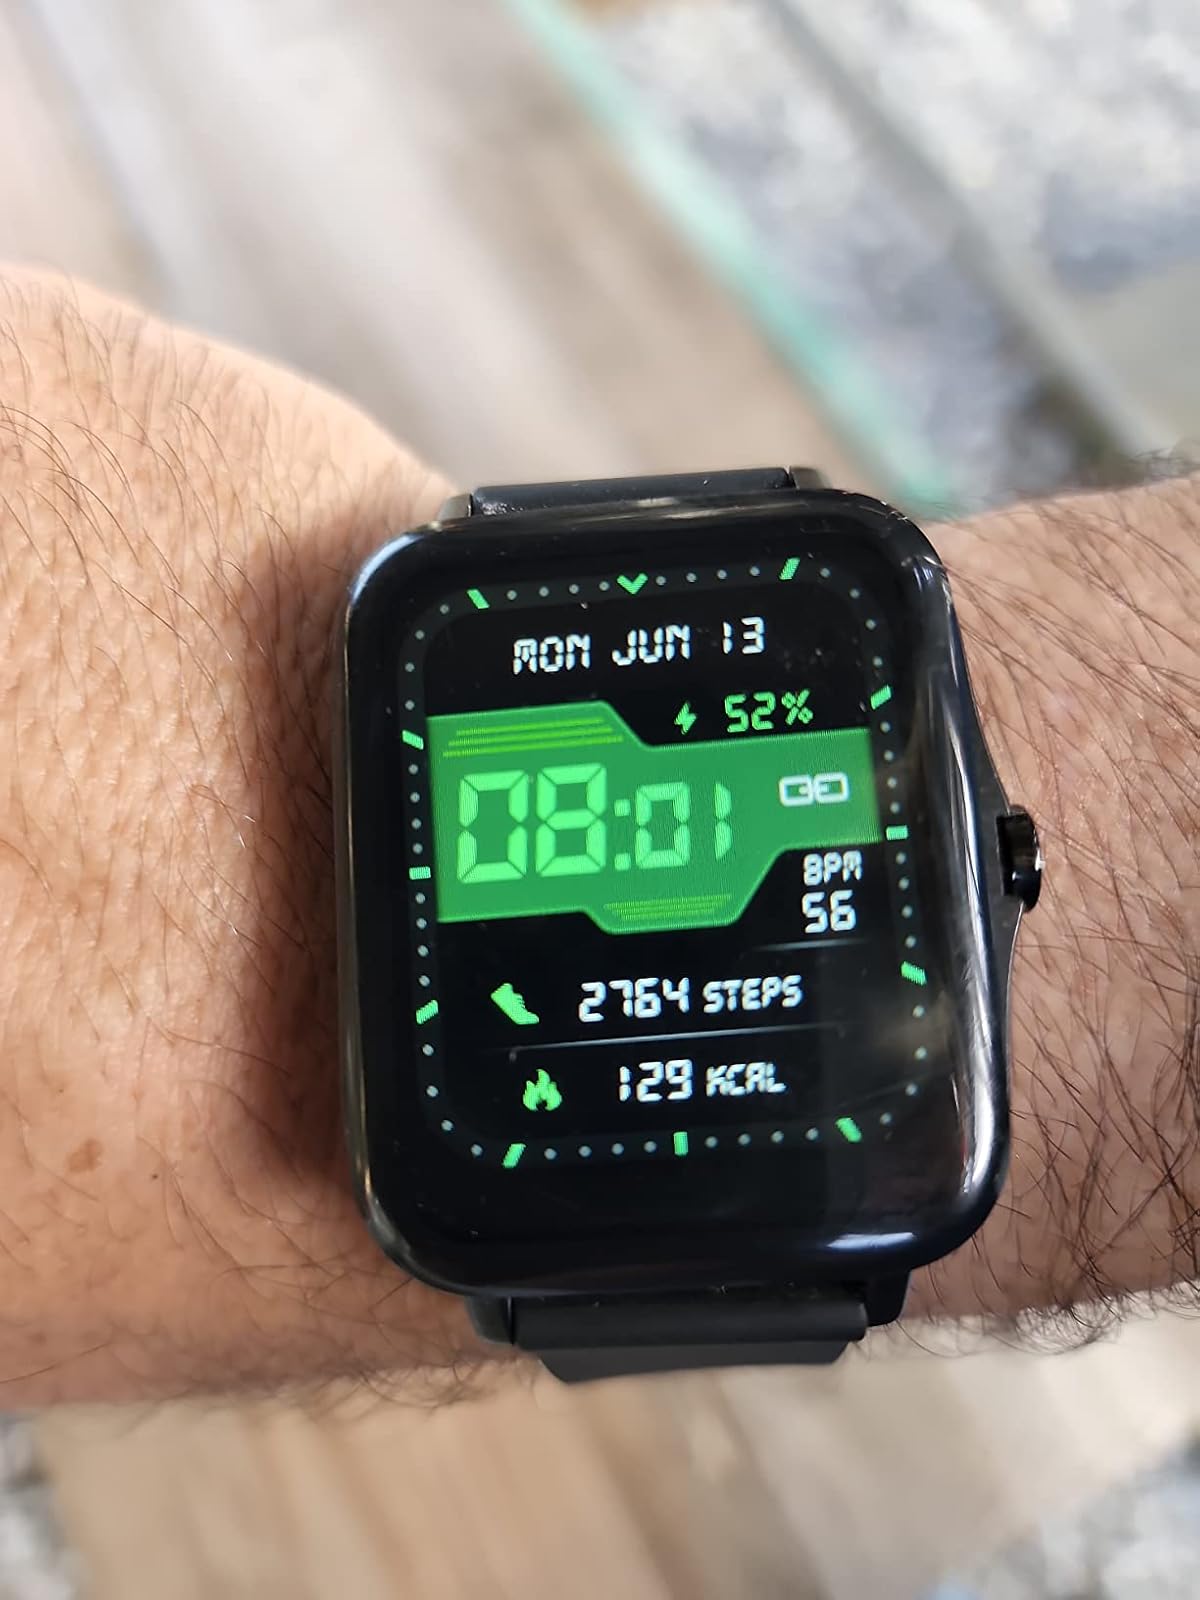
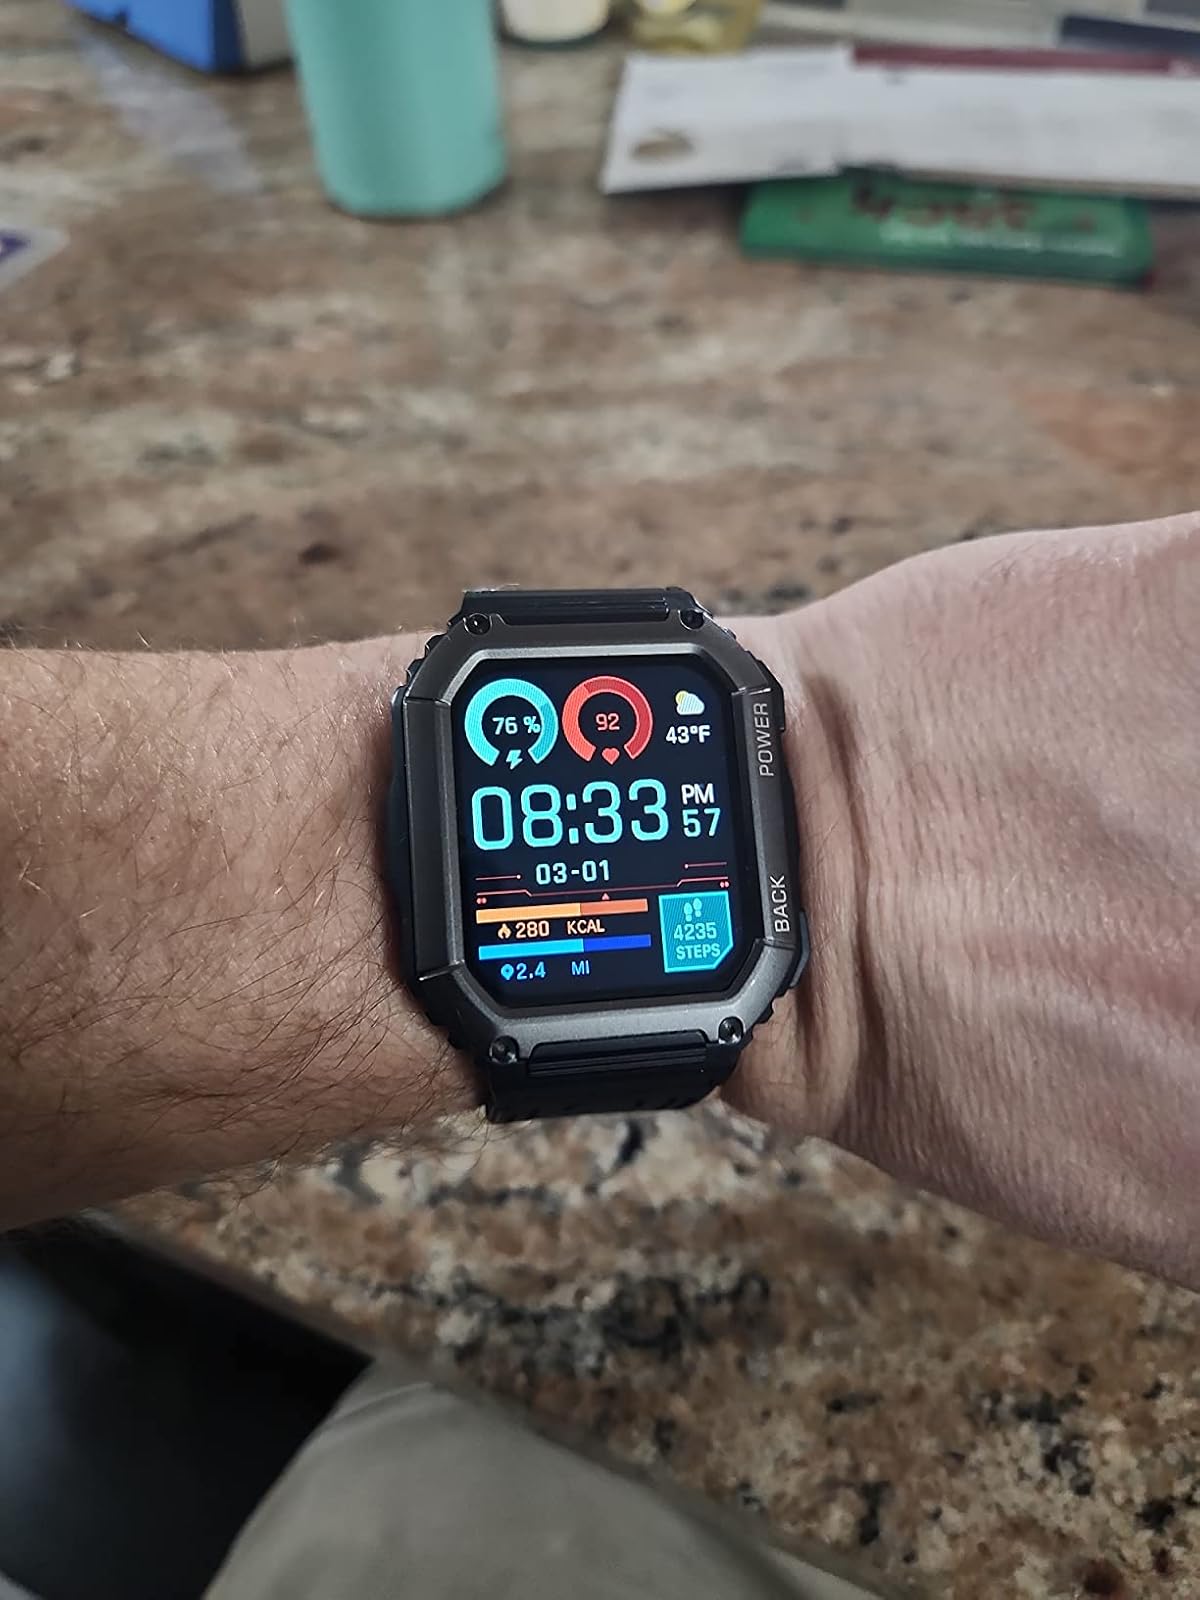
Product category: smartwatch
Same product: no